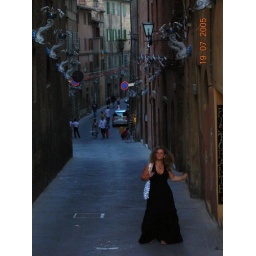
Pretty girl walking in Siena, Toscana (Itlay)